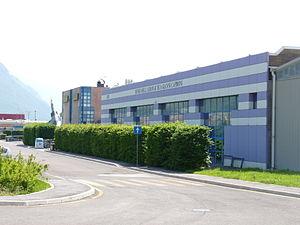
Le Musée de l'aéronautique Gianni Caproni est un musée italien consacré à l'aviation.